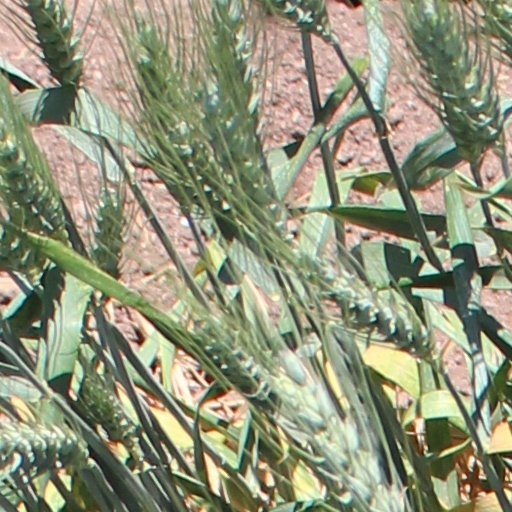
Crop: wheat